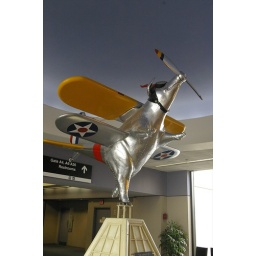
pay homage to the flying pig in the Charlotte Douglas International Airport